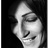
Emotion: happy